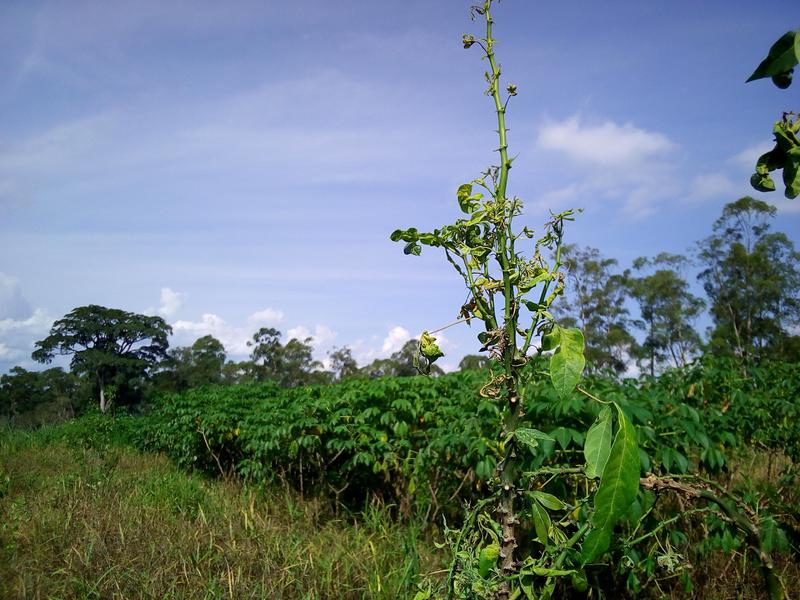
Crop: cassava
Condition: mosaic_disease